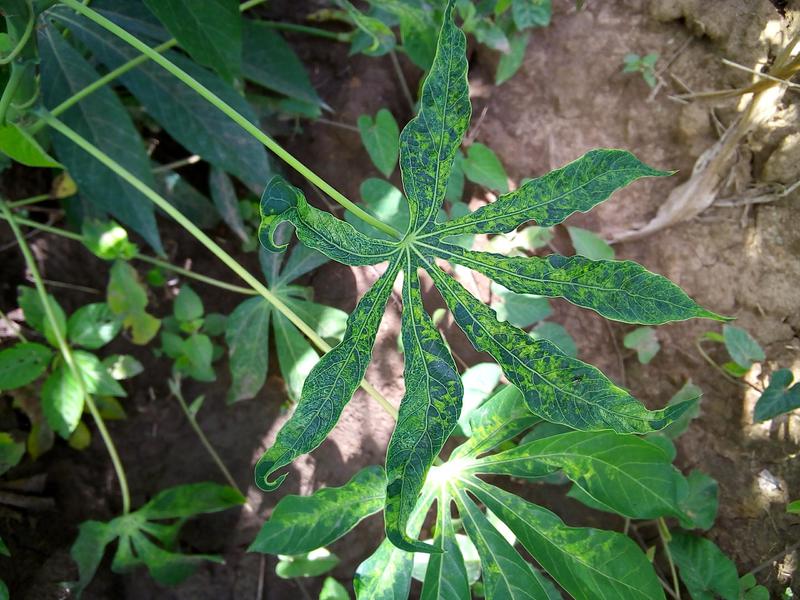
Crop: cassava
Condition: mosaic_disease